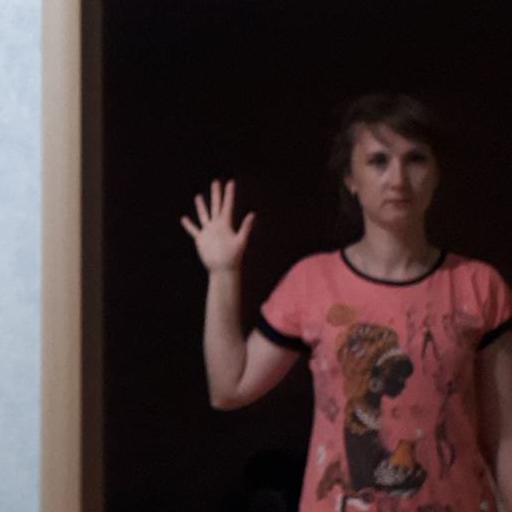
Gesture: palm